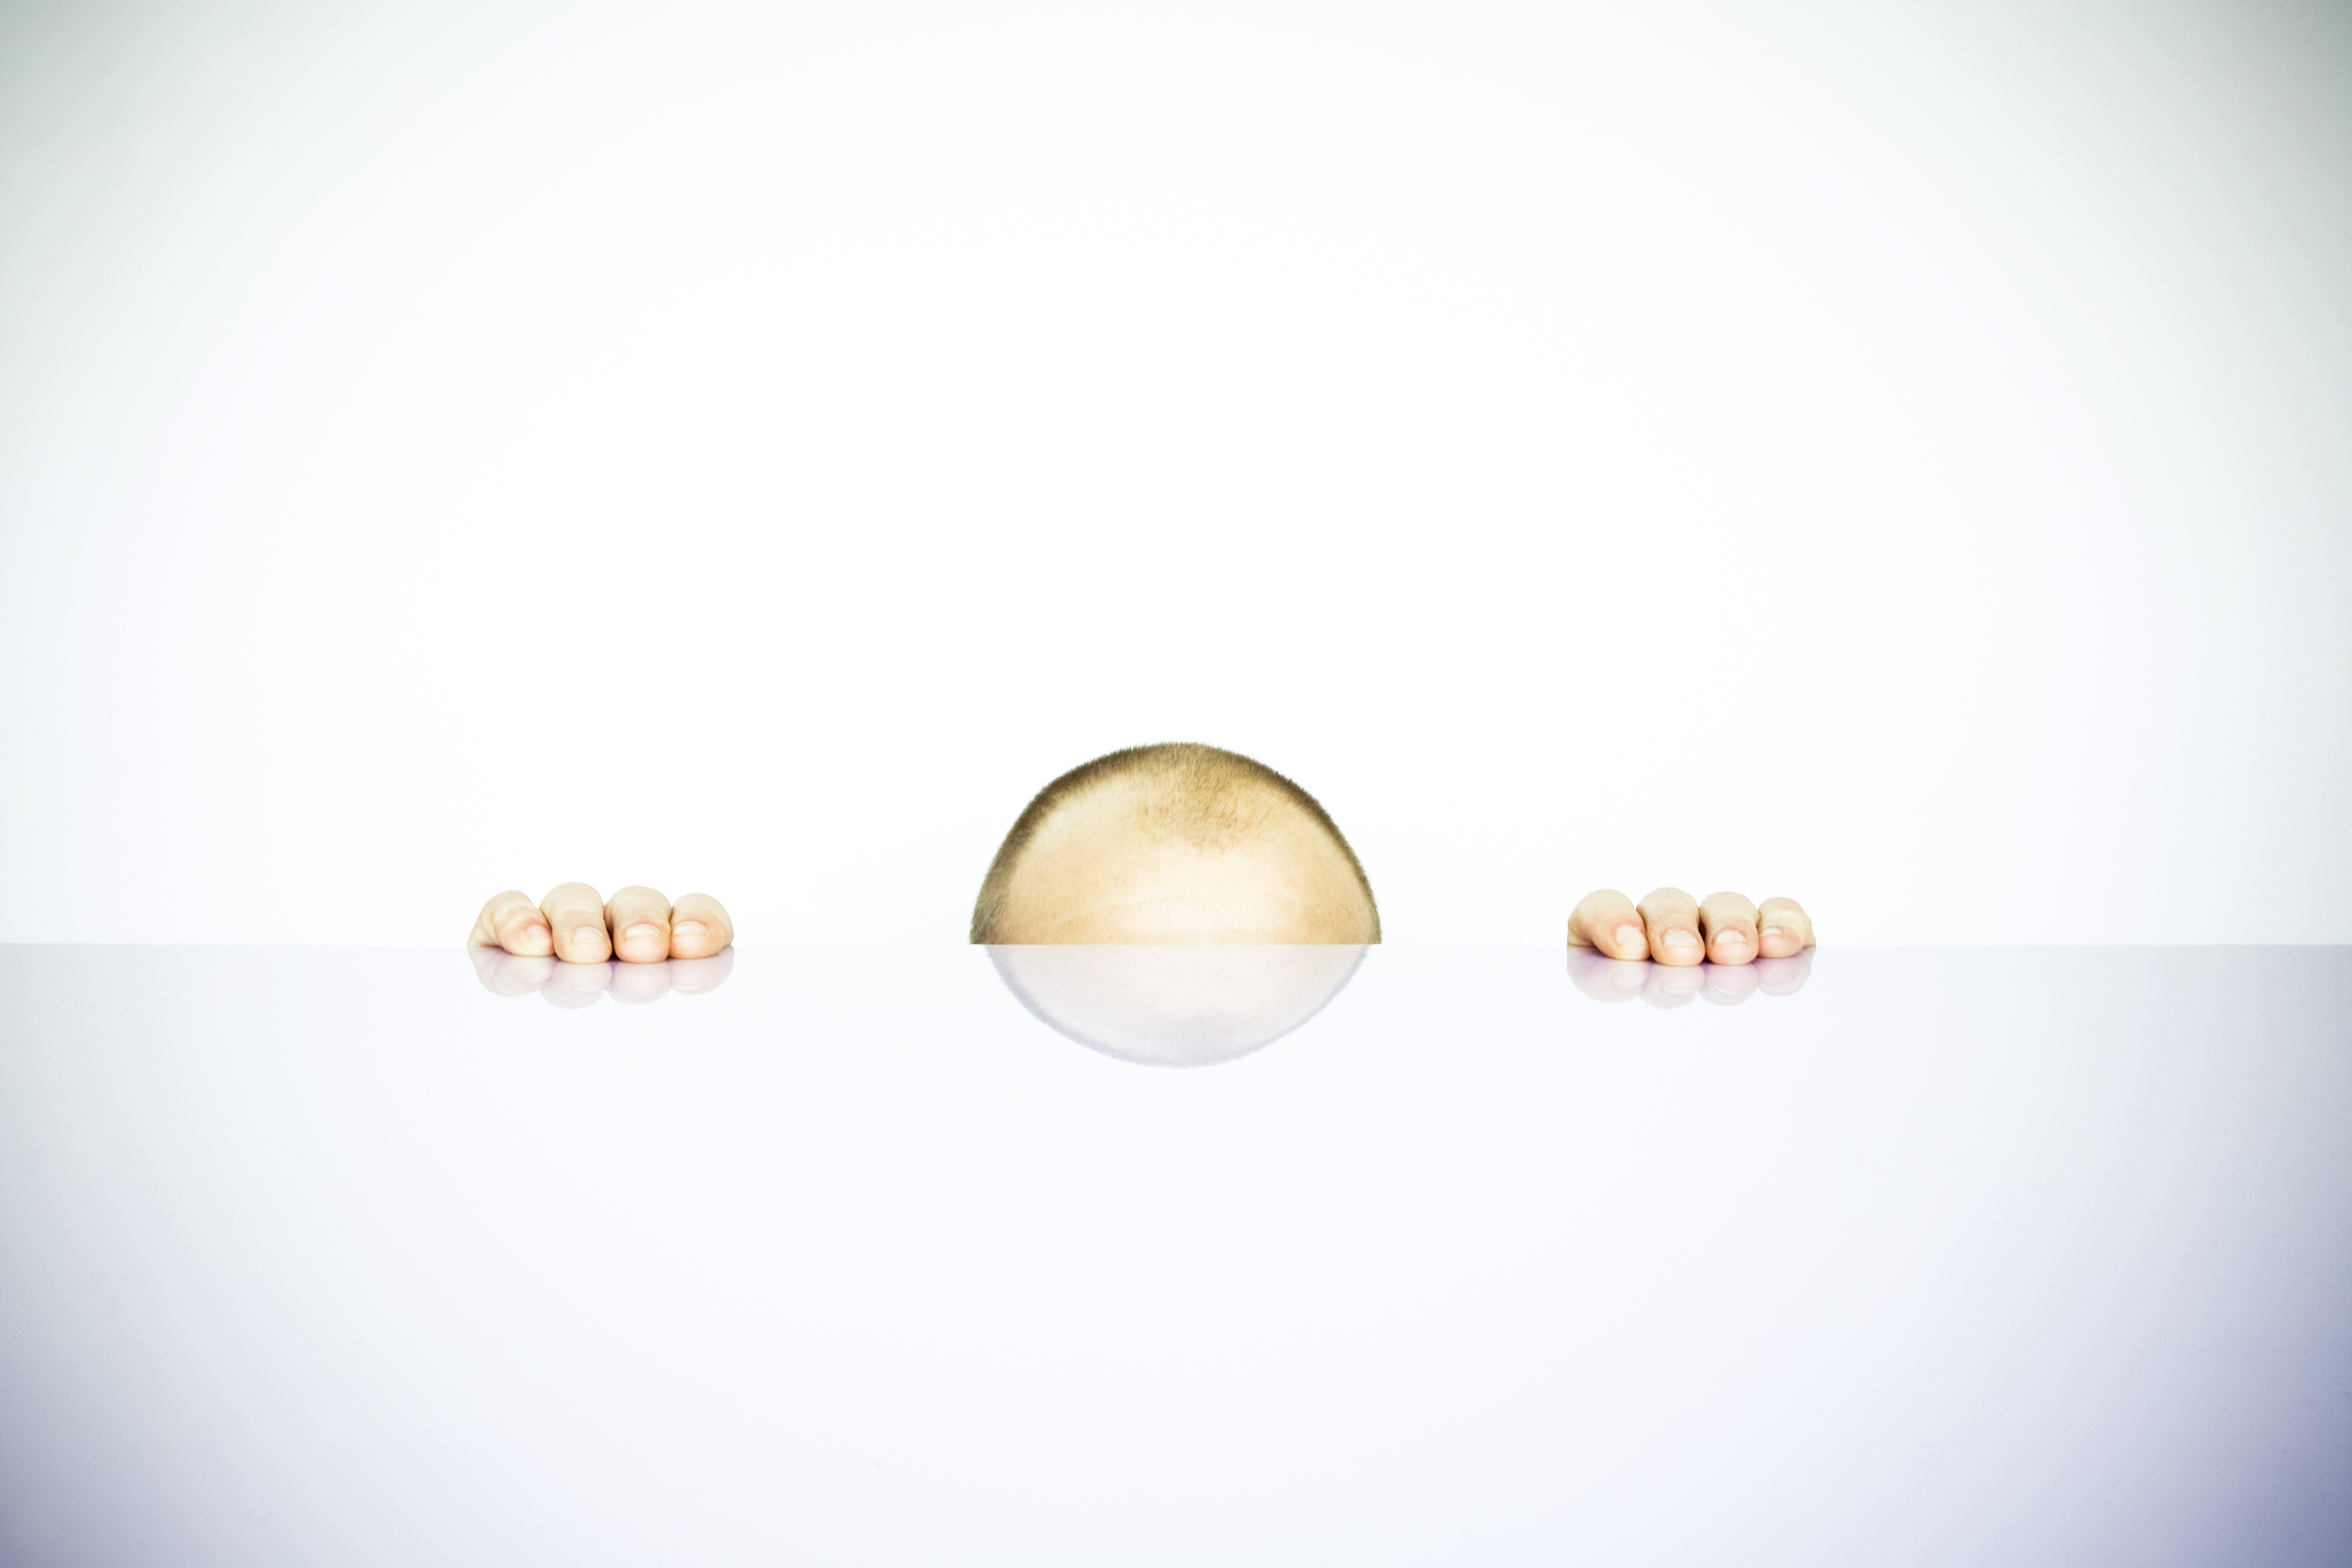
hand, man, ring, young, finger, reflection, circle, brand, jewellery, hands, logo, head, hide, hidden, shape, mirroring, shaved, bald head, fashion accessory